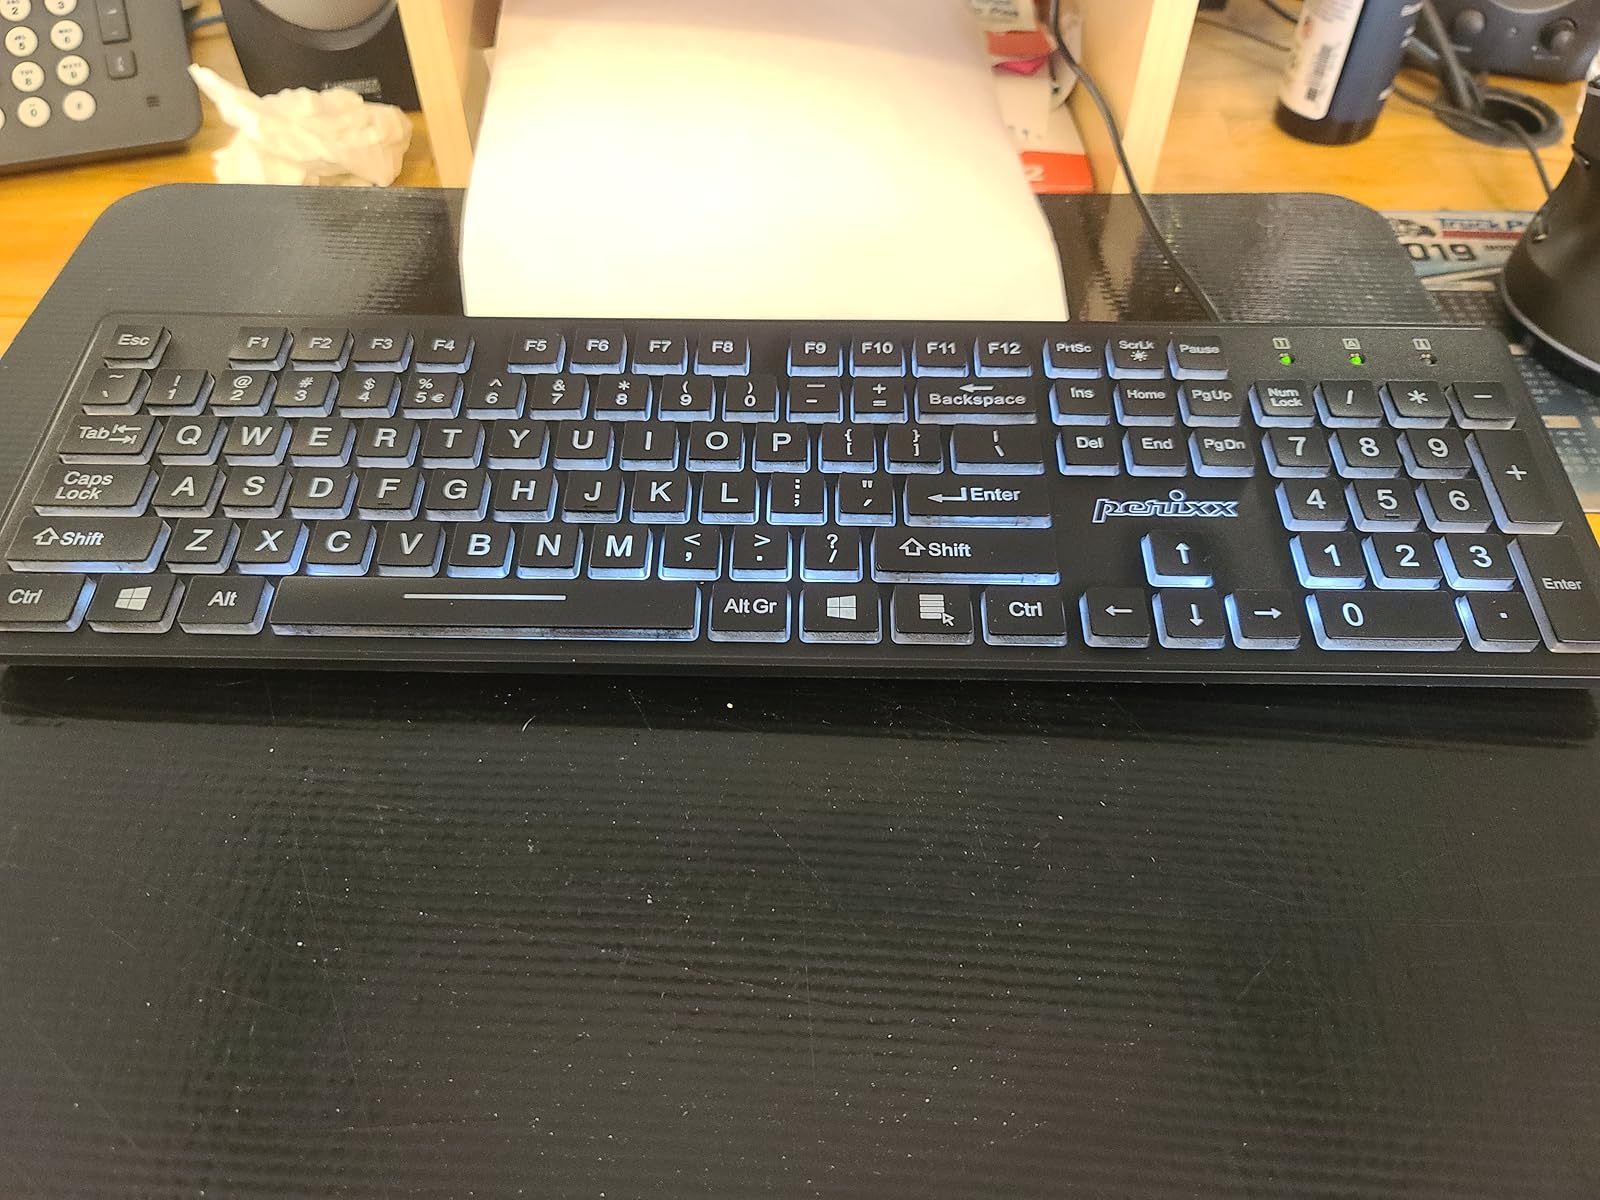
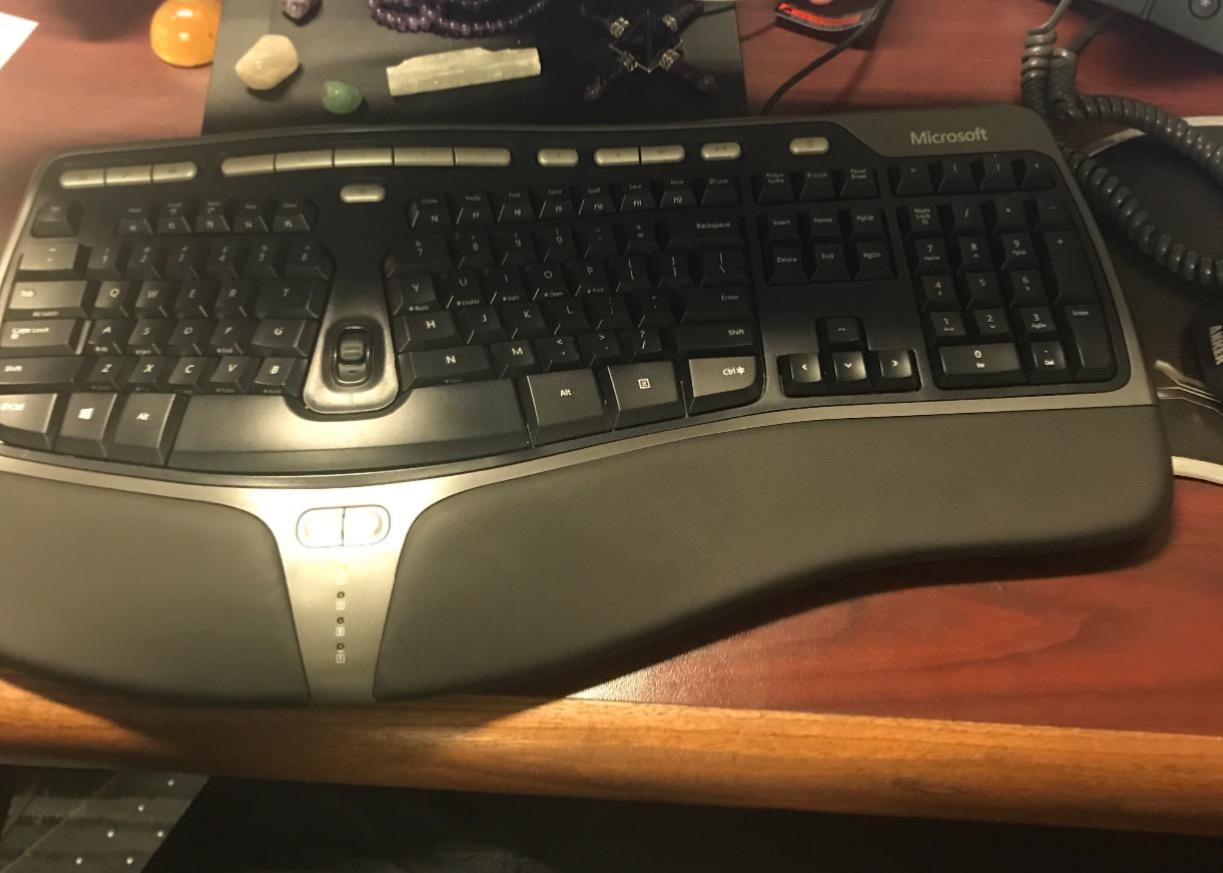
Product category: keyboard
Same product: no